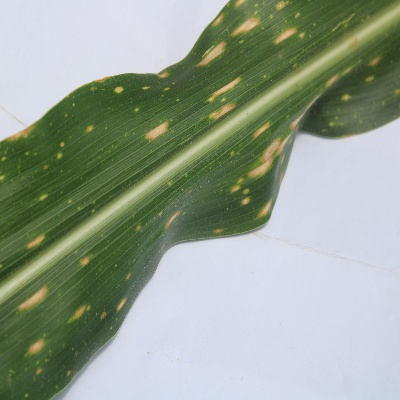
Crop: Maize
Condition: leaf blight